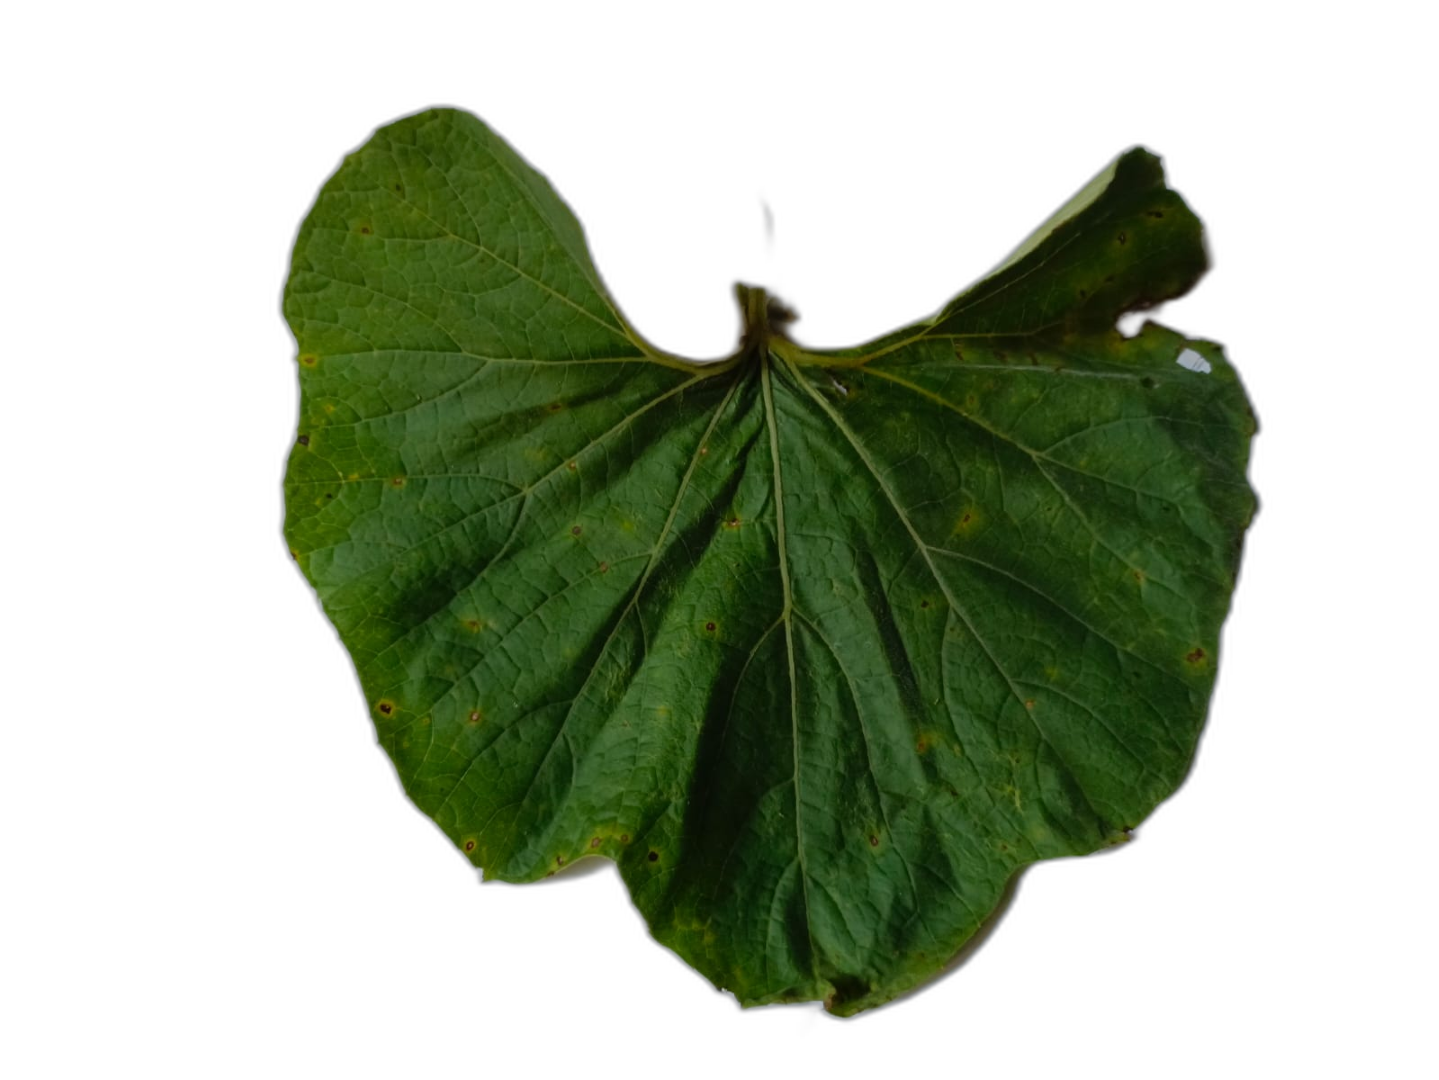
Crop: Bottle Gourd
Label: Early_Alternaria_Leaf_Blight